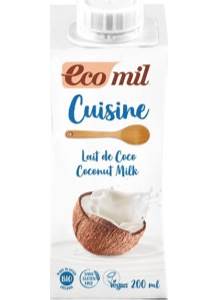
Label: cardboard